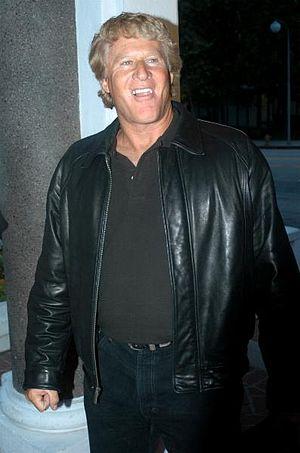
Randy West, né Andrew Jay Abrams le 12 octobre 1947, est un acteur de films pornographiques américain qui commença sa carrière en 1978. Originaire de l'État de New York, il s'orienta d'abord vers une carrière de joueur de baseball professionnel mais il choisit par la suite de se tourner vers la chanson. Il joua avec différents groupes de rock puis décida de déménager en Californie au début des années 1970 pour poursuivre sa carrière musicale. Il devint producteur de films X en 1993 et joua dans plus de 1300 films.